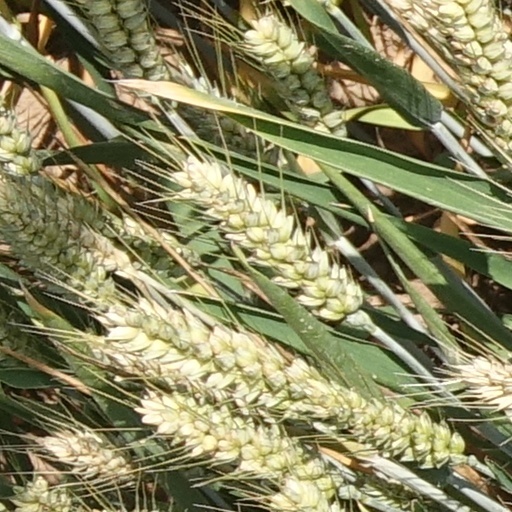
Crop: wheat